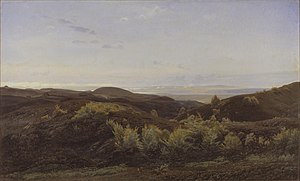
Harald Foss
Harald Foss, Lyngbakker ved Rye, 1887, Statens Museum for Kunst.
Harald Frederik Foss, født Voss var en dansk landskabsmaler. Harald Foss var farbror til Alexander Foss, som var kompagnon i cementkoncernen F.L. Smidth & Co., hvor grundlæggeren F.L. Smidth var bror til maleren Hans Smidth.